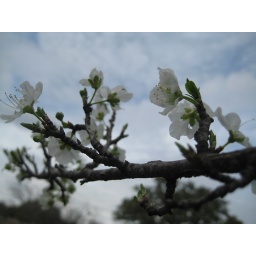
First blooms of our plum tree near the river